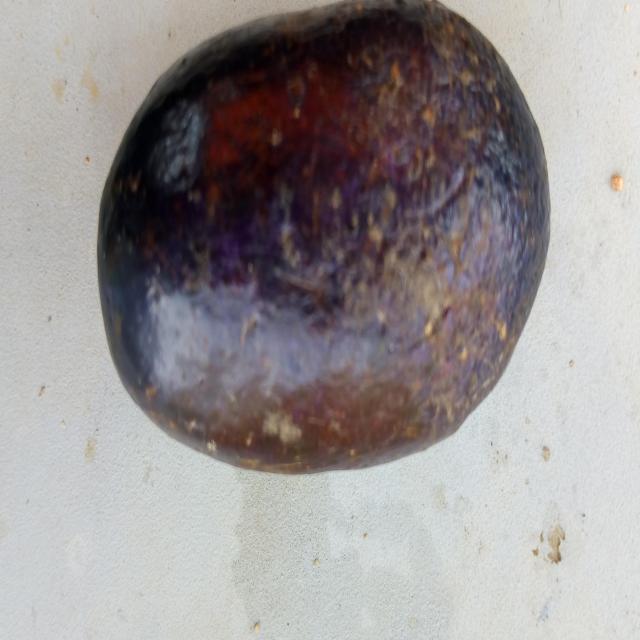
Plum grade: rotten